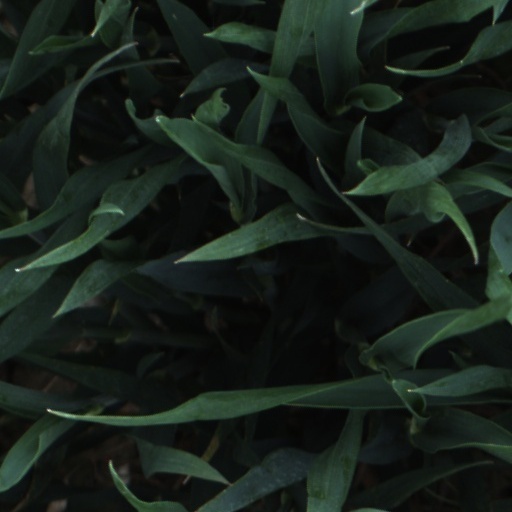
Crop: wheat